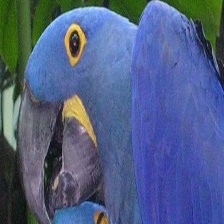
Species: HYACINTH MACAW
Scientific name: ANODORHYNCHUS HYACINTHINUS
ImageNet parent category: macaw